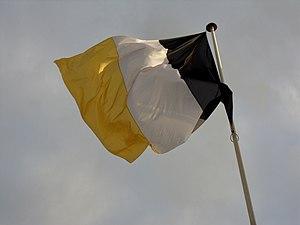
La bandera de Arcachon
Arcachon est une commune du Sud-Ouest de la France, sous-préfecture du département de la Gironde, en région Nouvelle-Aquitaine. Elle a été créée en 1857 par détachement d'une partie de la commune de La Teste-de-Buch.